List of birds of Malta

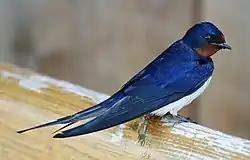
Barn swallow

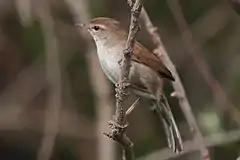
Cetti's warbler, a resident breeder.

Shrikes are passerine birds known for their habit of catching other birds and small animals and impaling the uneaten portions of their bodies on thorns. A typical shrike's beak is hooked, like a bird of prey.